Wind power in North Carolina

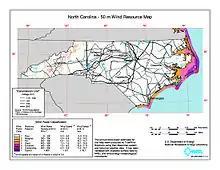
2003 US Department of Energy wind resource map of North Carolina

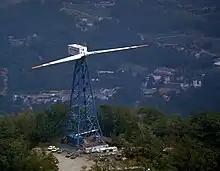
Experimental NASA wind turbine on Howard's Knob in Boone (1978-1983)

Wind power in North Carolina is found along the coastal areas in the east and mountain regions in the western part of the state. The state has significant offshore wind resources. In 2015, small-scale wind turbine projects were found throughout the state. In 2016, North Carolina's first large scale wind project, and the first in the southeastern U.S., was completed near Elizabeth City.